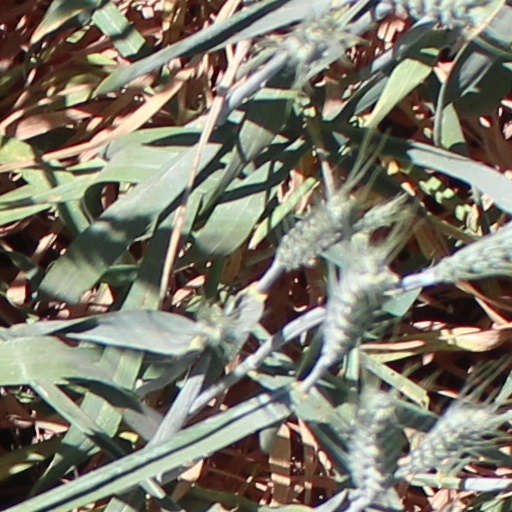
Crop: wheat